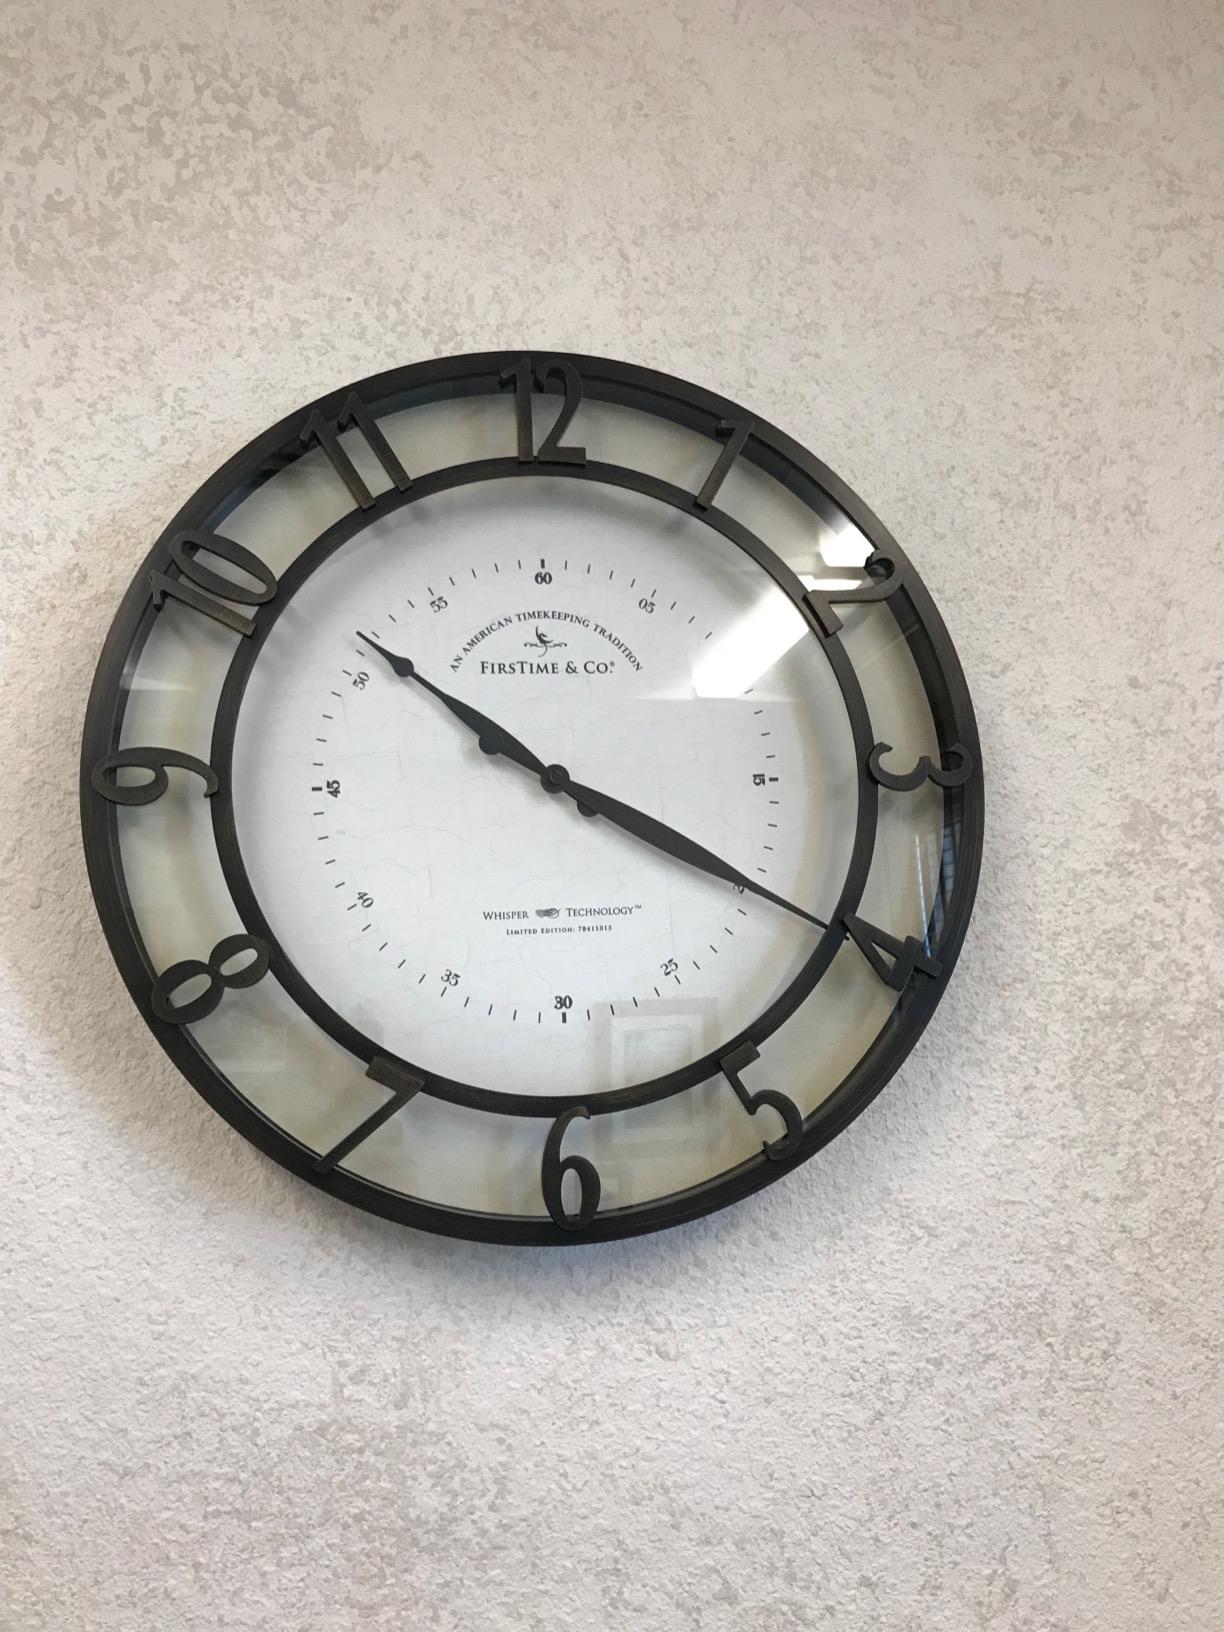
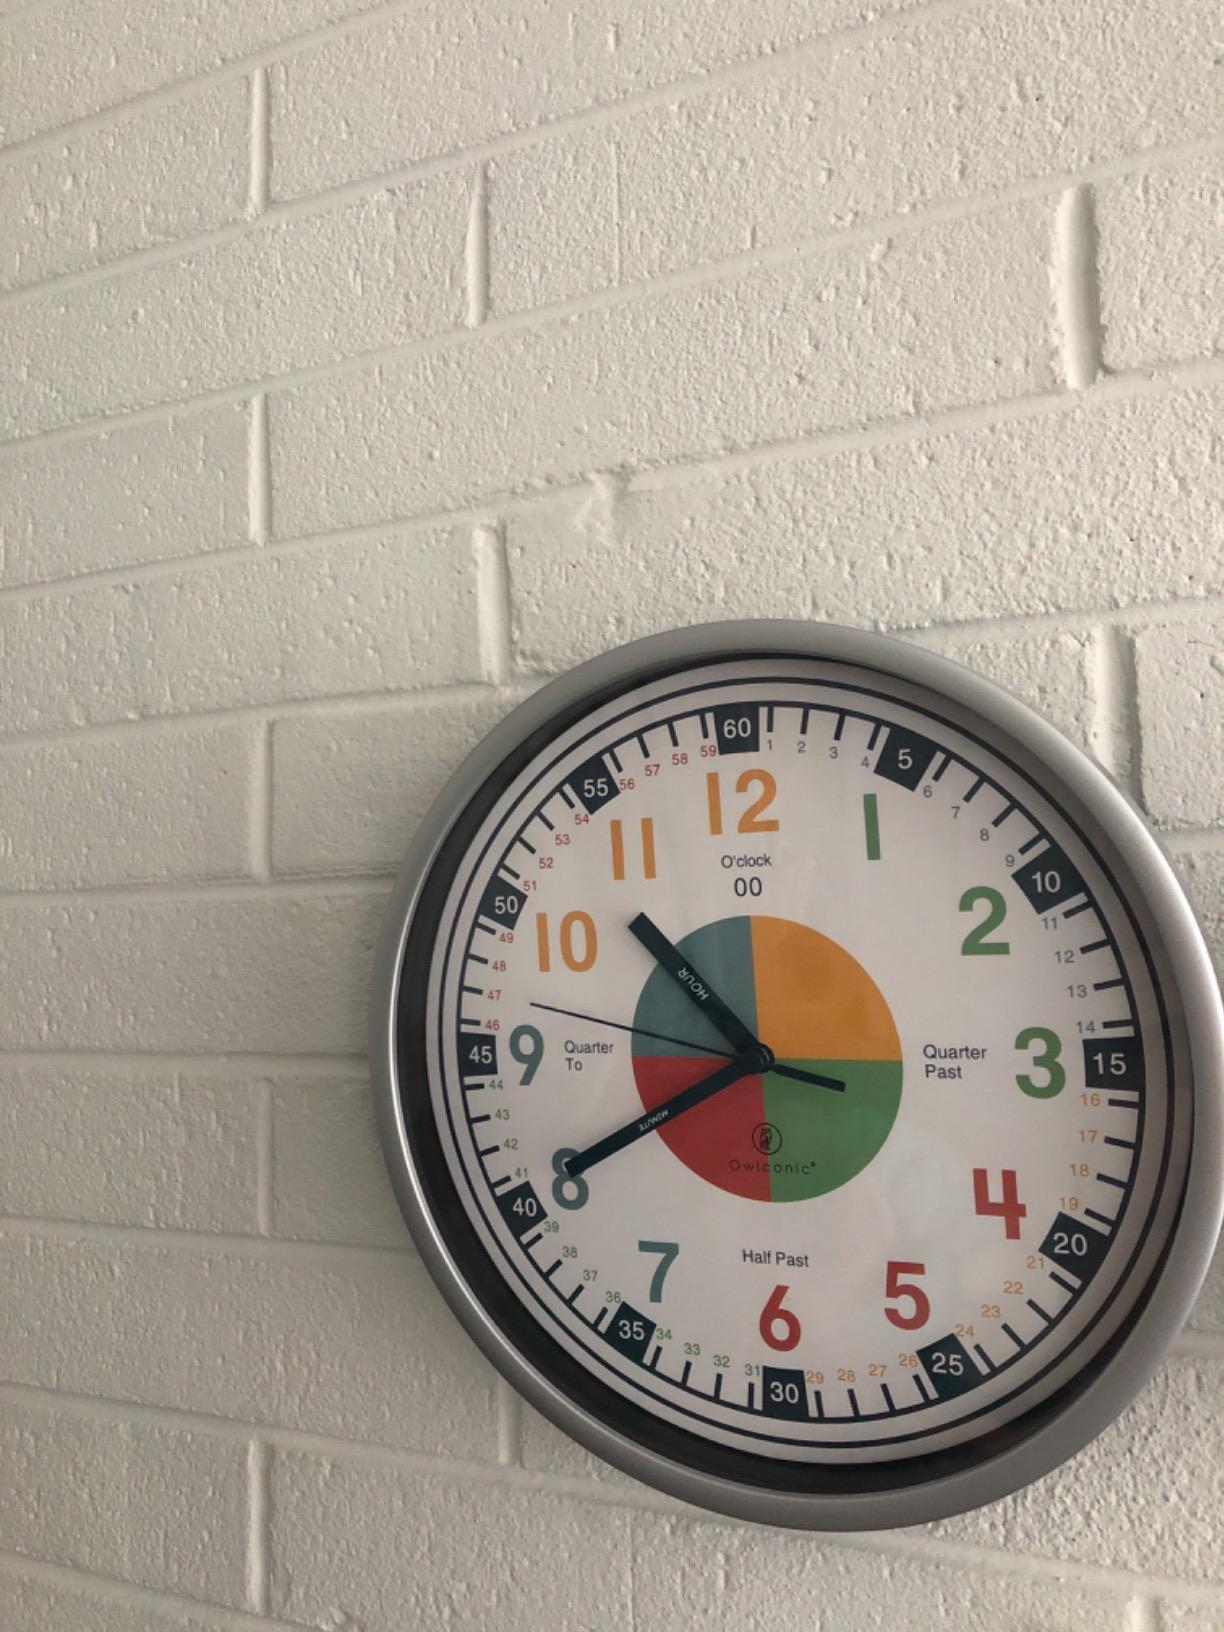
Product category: clock
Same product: no